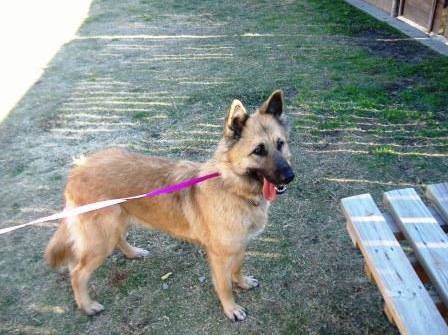
Label: dogs